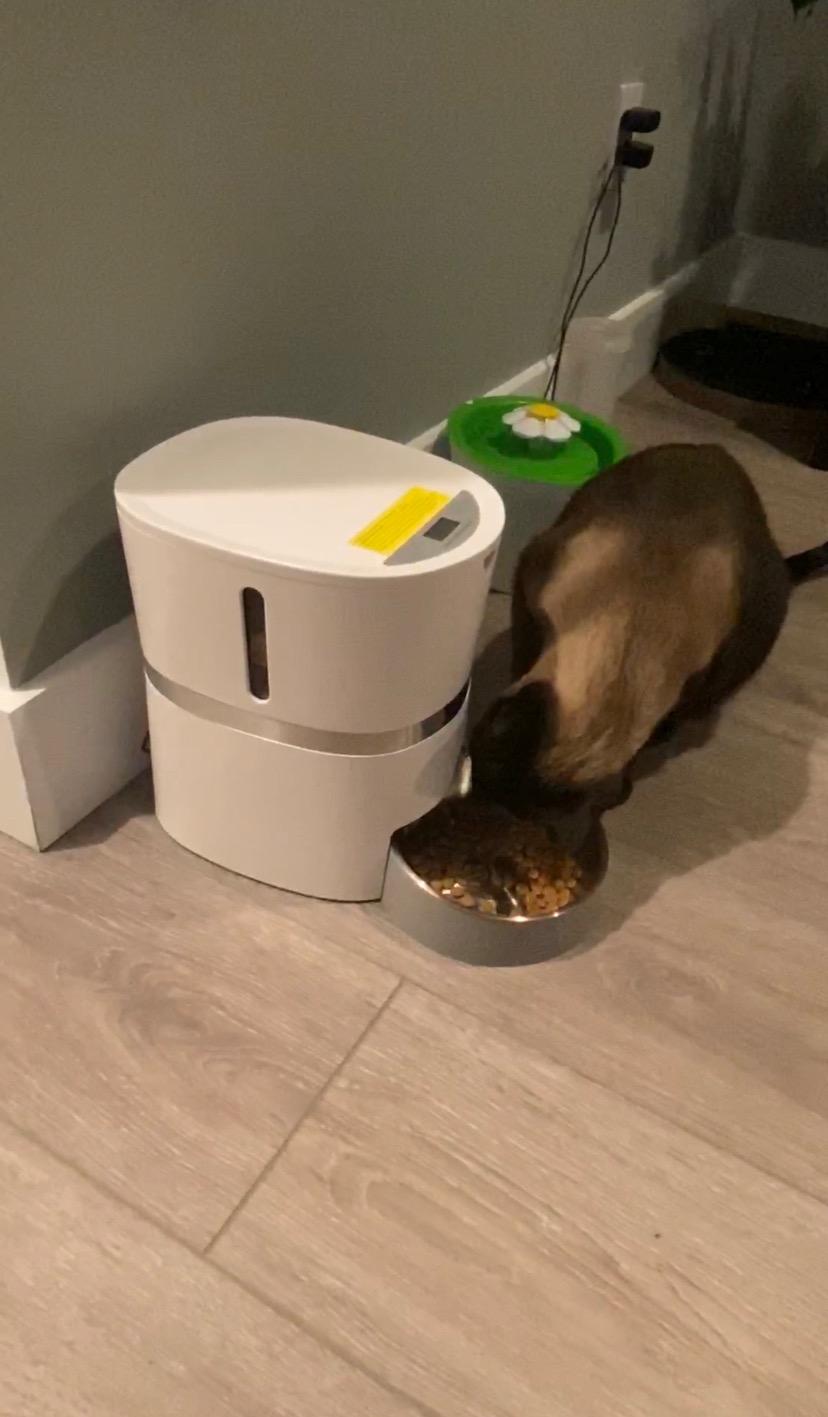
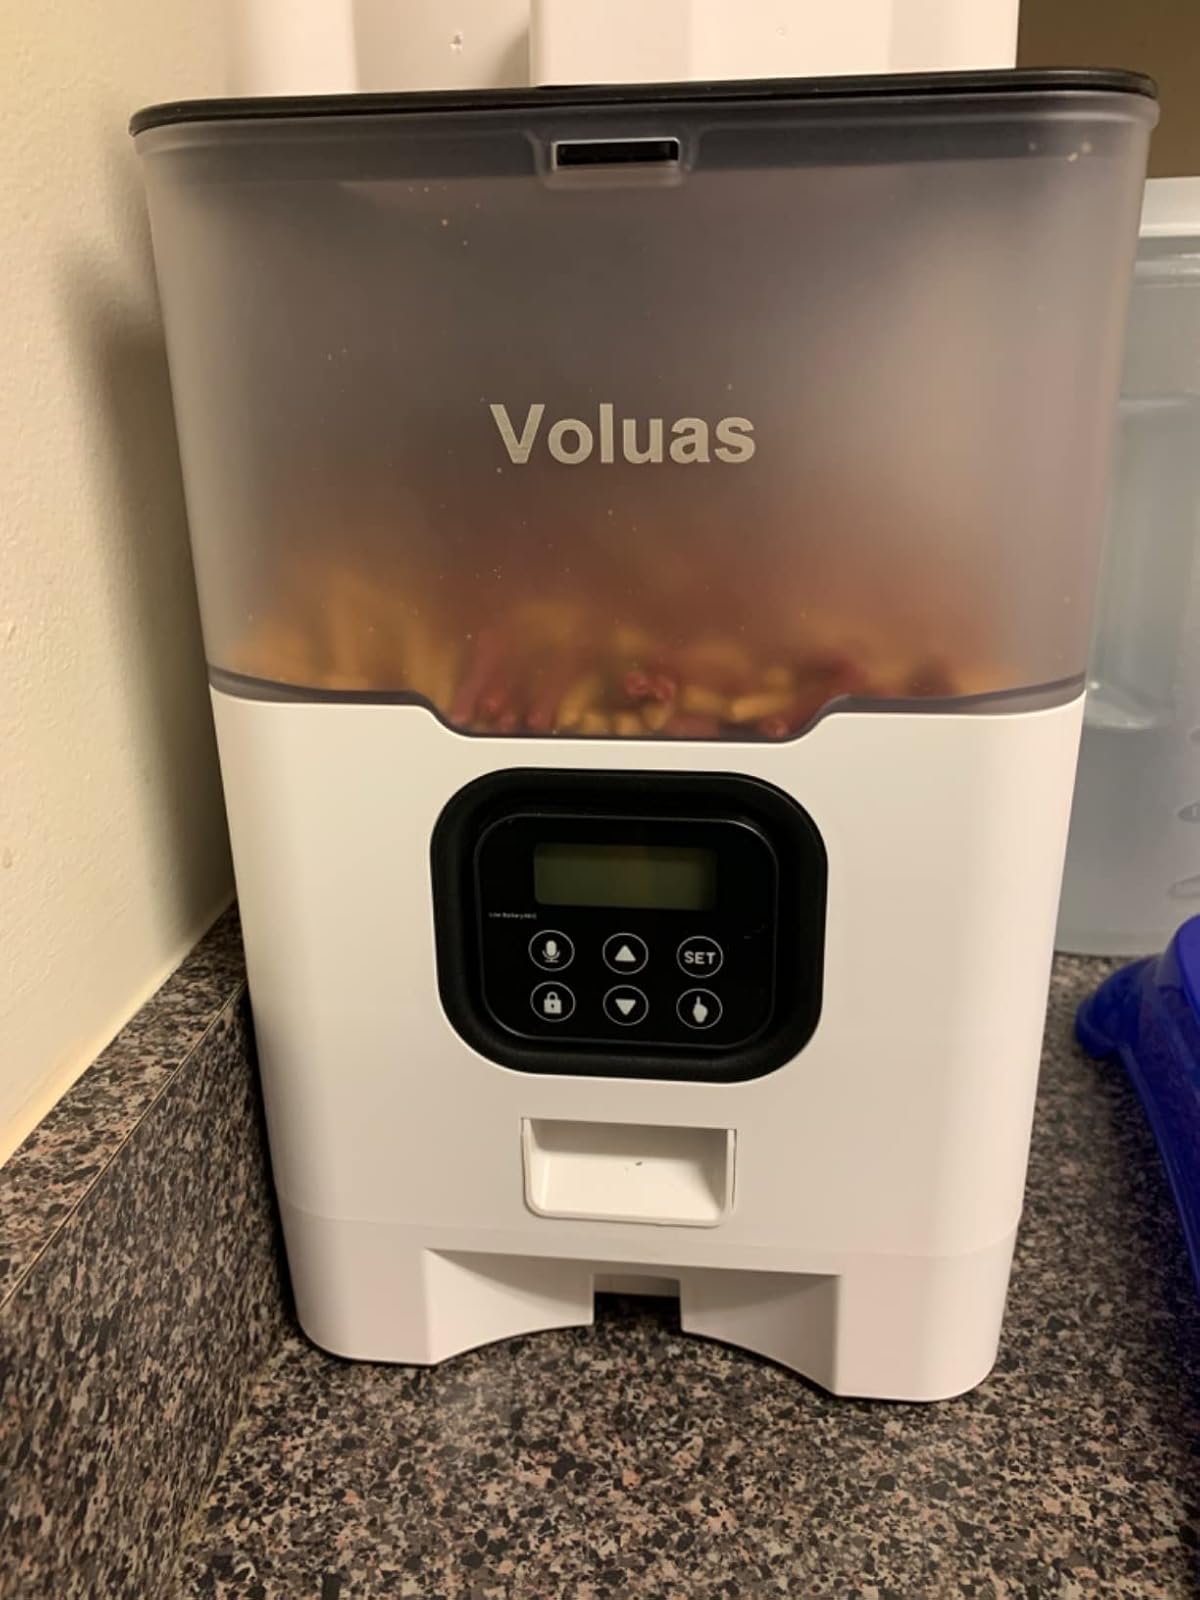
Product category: items_feeder
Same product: no